Rodrigo Pacheco (politician)

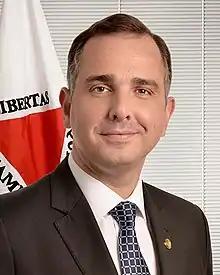
Pacheco in 2019

Rodrigo Otavio Soares Pacheco (born 3 November 1976) is a Brazilian politician and lawyer, serving as the President of the Federal Senate and of the National Congress of Brazil. He has served as the Senator for Minas Gerais since 2019.